Cassano delle Murge

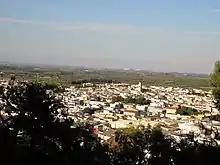
Cassano delle Murge

Hundreds of stone artifacts, paintings, various objects found in the caves around the town tell us about prehistoric settlements.